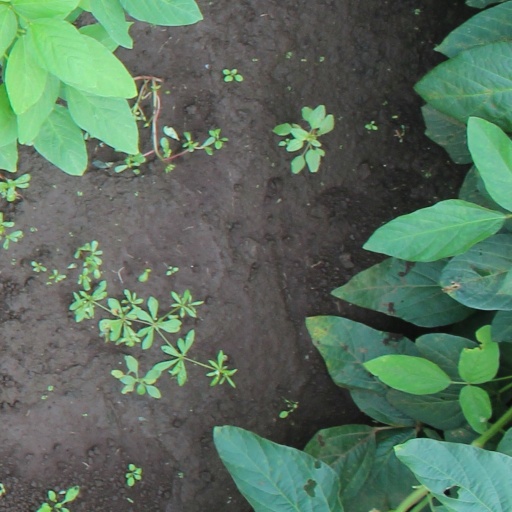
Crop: soybean